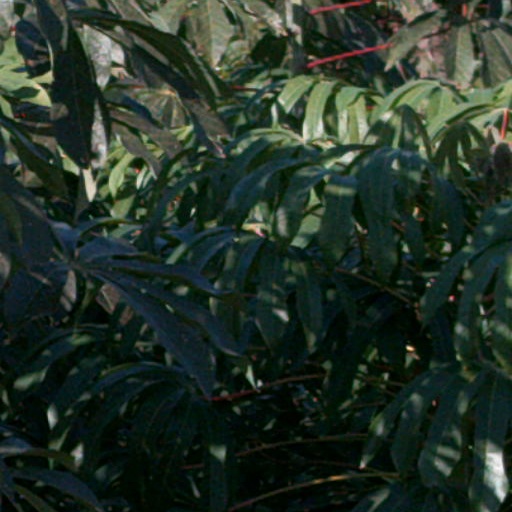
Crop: cassava